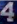
Number: 4